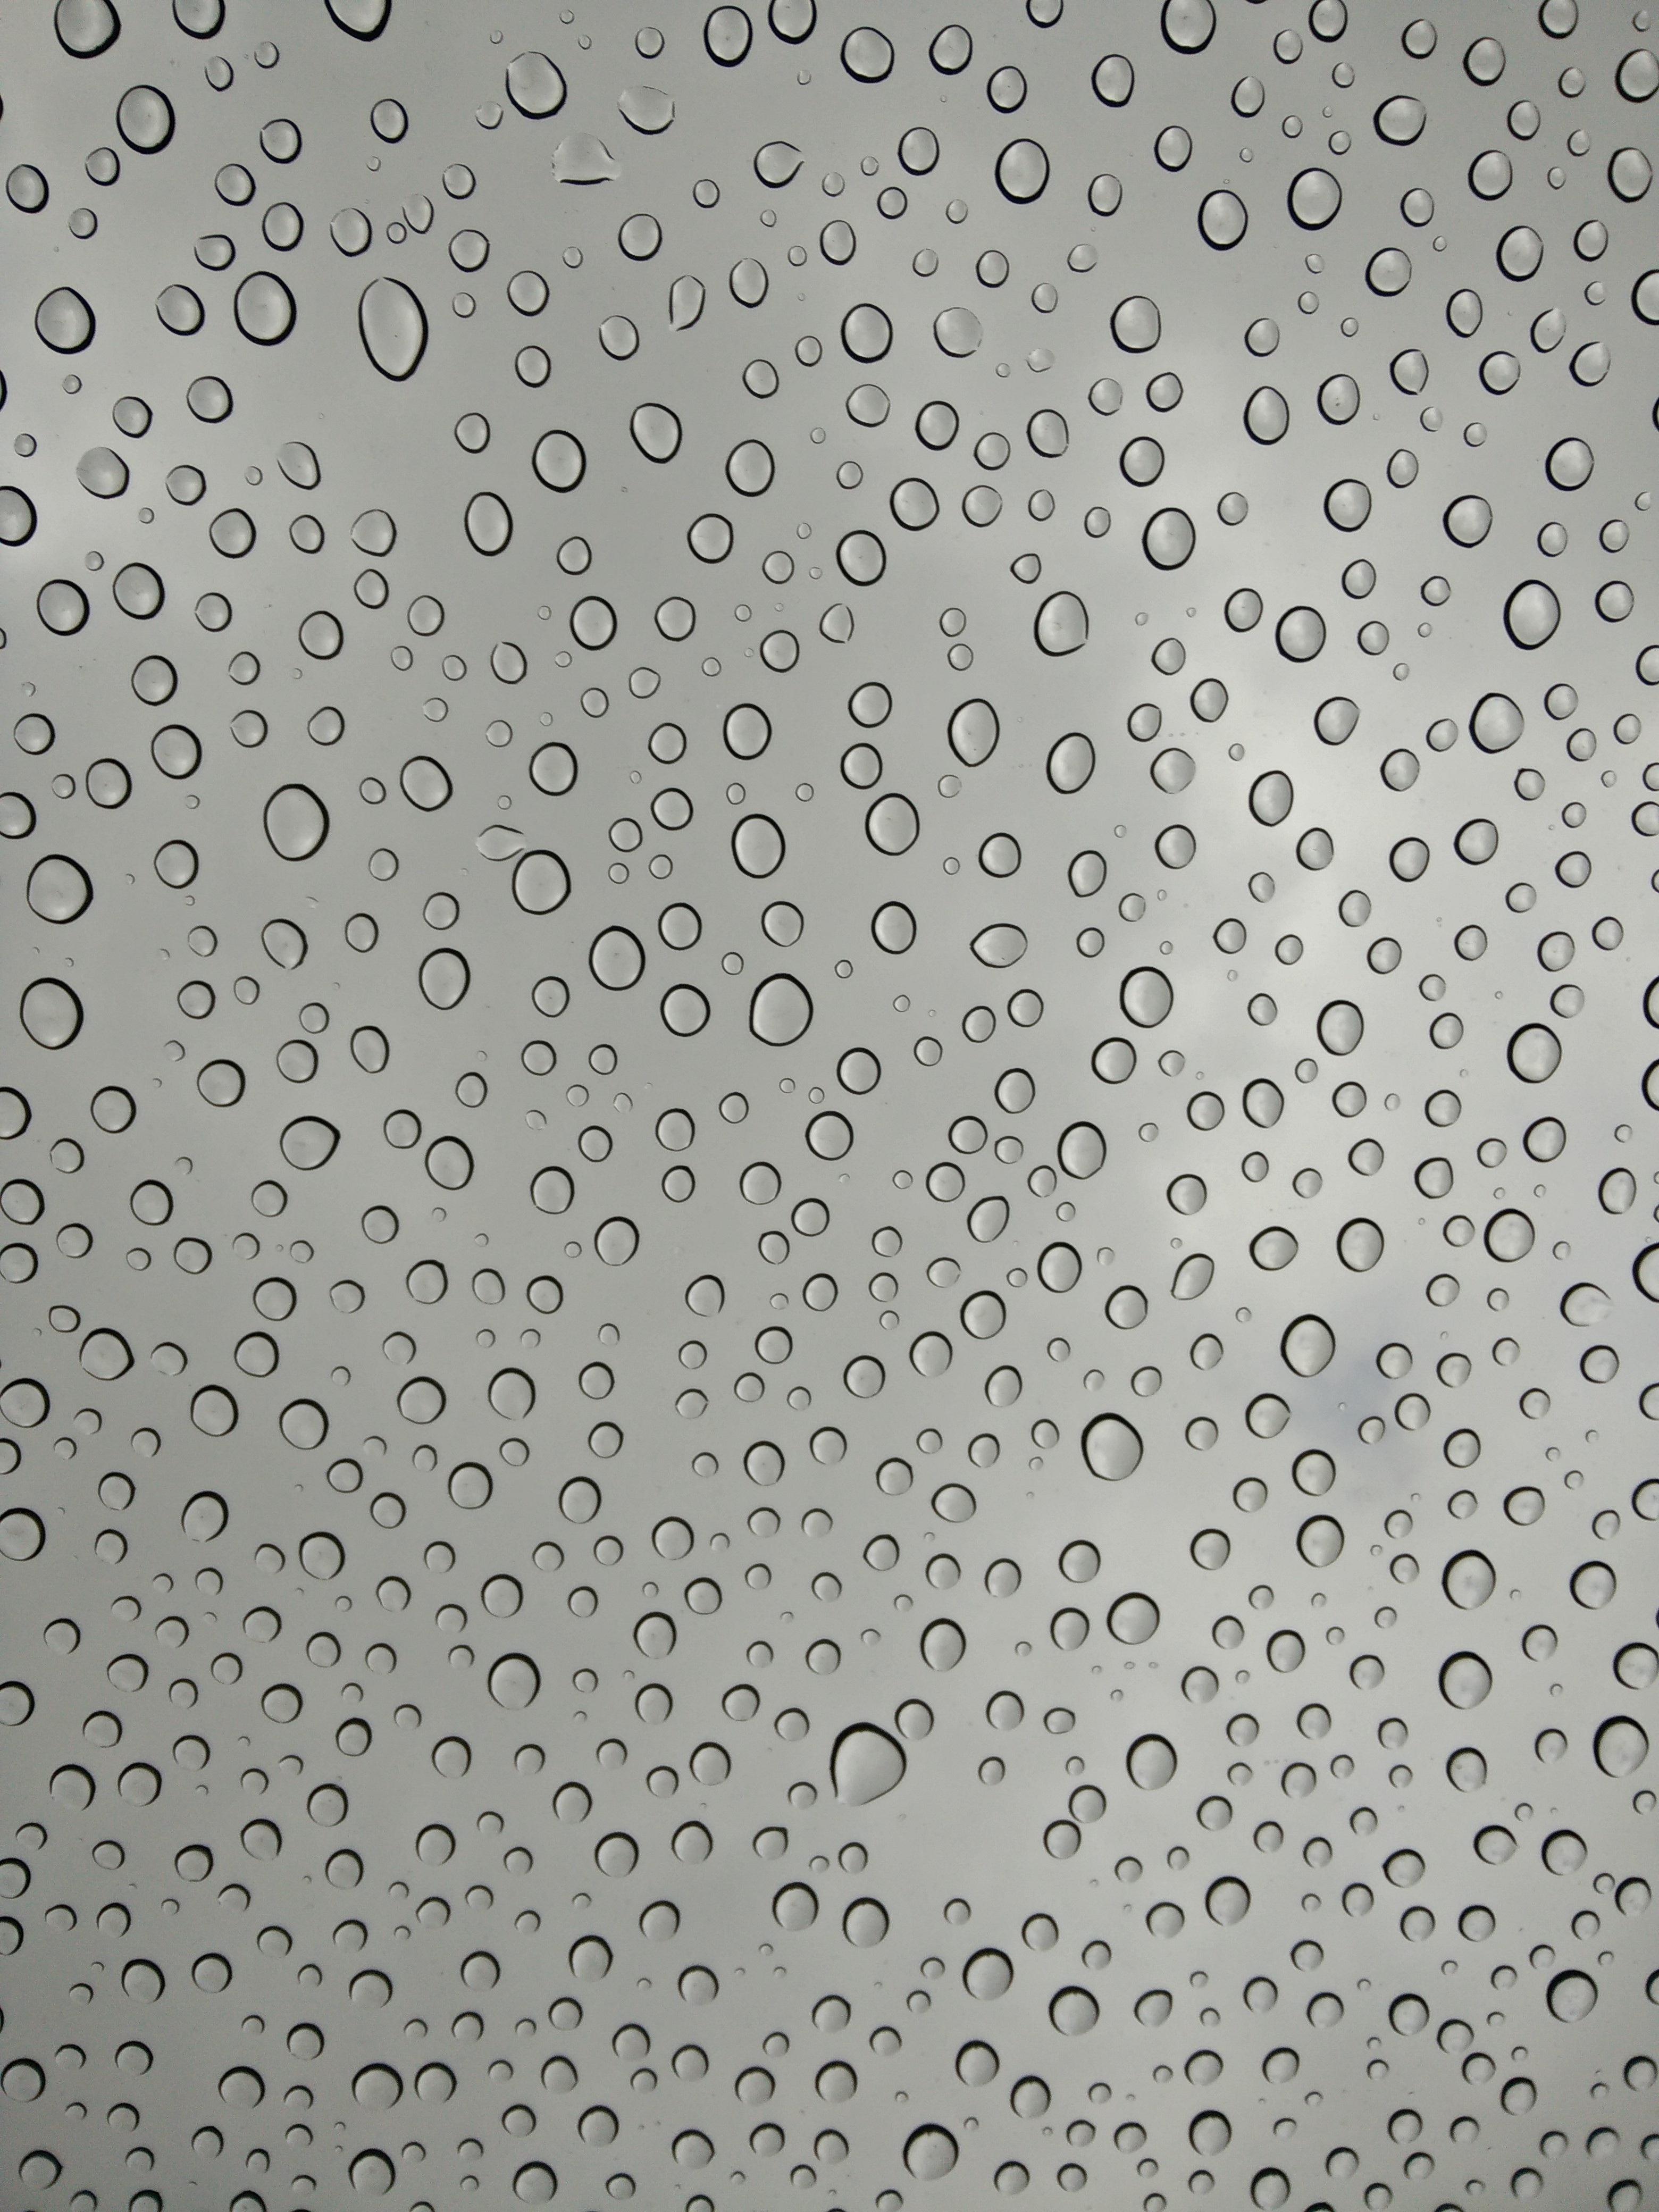
drop, black and white, texture, rain, glass, wall, pattern, line, monochrome, drip, circle, design, symmetry, disc, monochrome photography